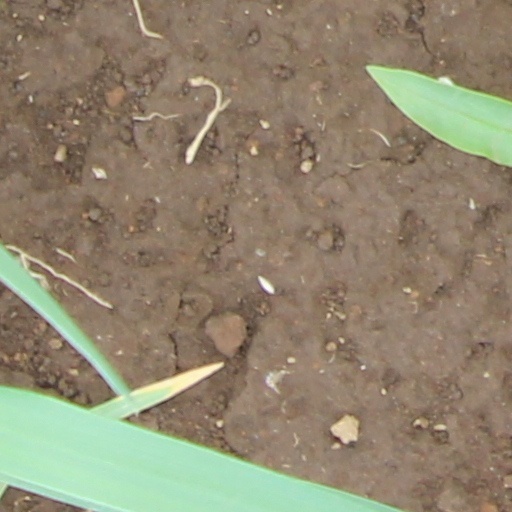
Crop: wheat